Aghade

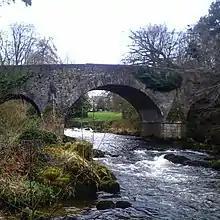
Aghade bridge

All Saints Church of Ireland Church in Aghade is a three-bay church which was built in the late 18th century and renovated in the early 19th century.